Bank of Italy

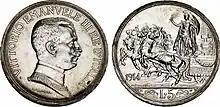
Silver 5 lire coin, 1914, with the personification of Italy standing on a quadriga depicted on the reverse

The Legislative Decree 10 March 1998 n. 43 removes the Bank of Italy from management by the Italian government, sanctioning its belonging to the European system of central banks. From this date, therefore, the quantity of currency in circulation is decided autonomously by the Central Bank. With the introduction of the Euro on 1 January 1999, the Bank thus loses the function of presiding over national monetary policy. This function has since been exercised collectively by the Governing Council of the European Central Bank, which also includes the Governor of the Bank of Italy.